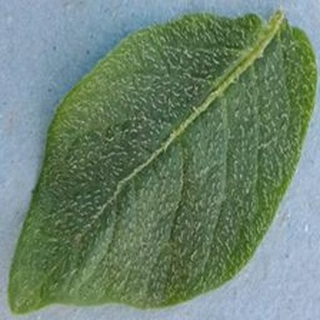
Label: healthy_potato